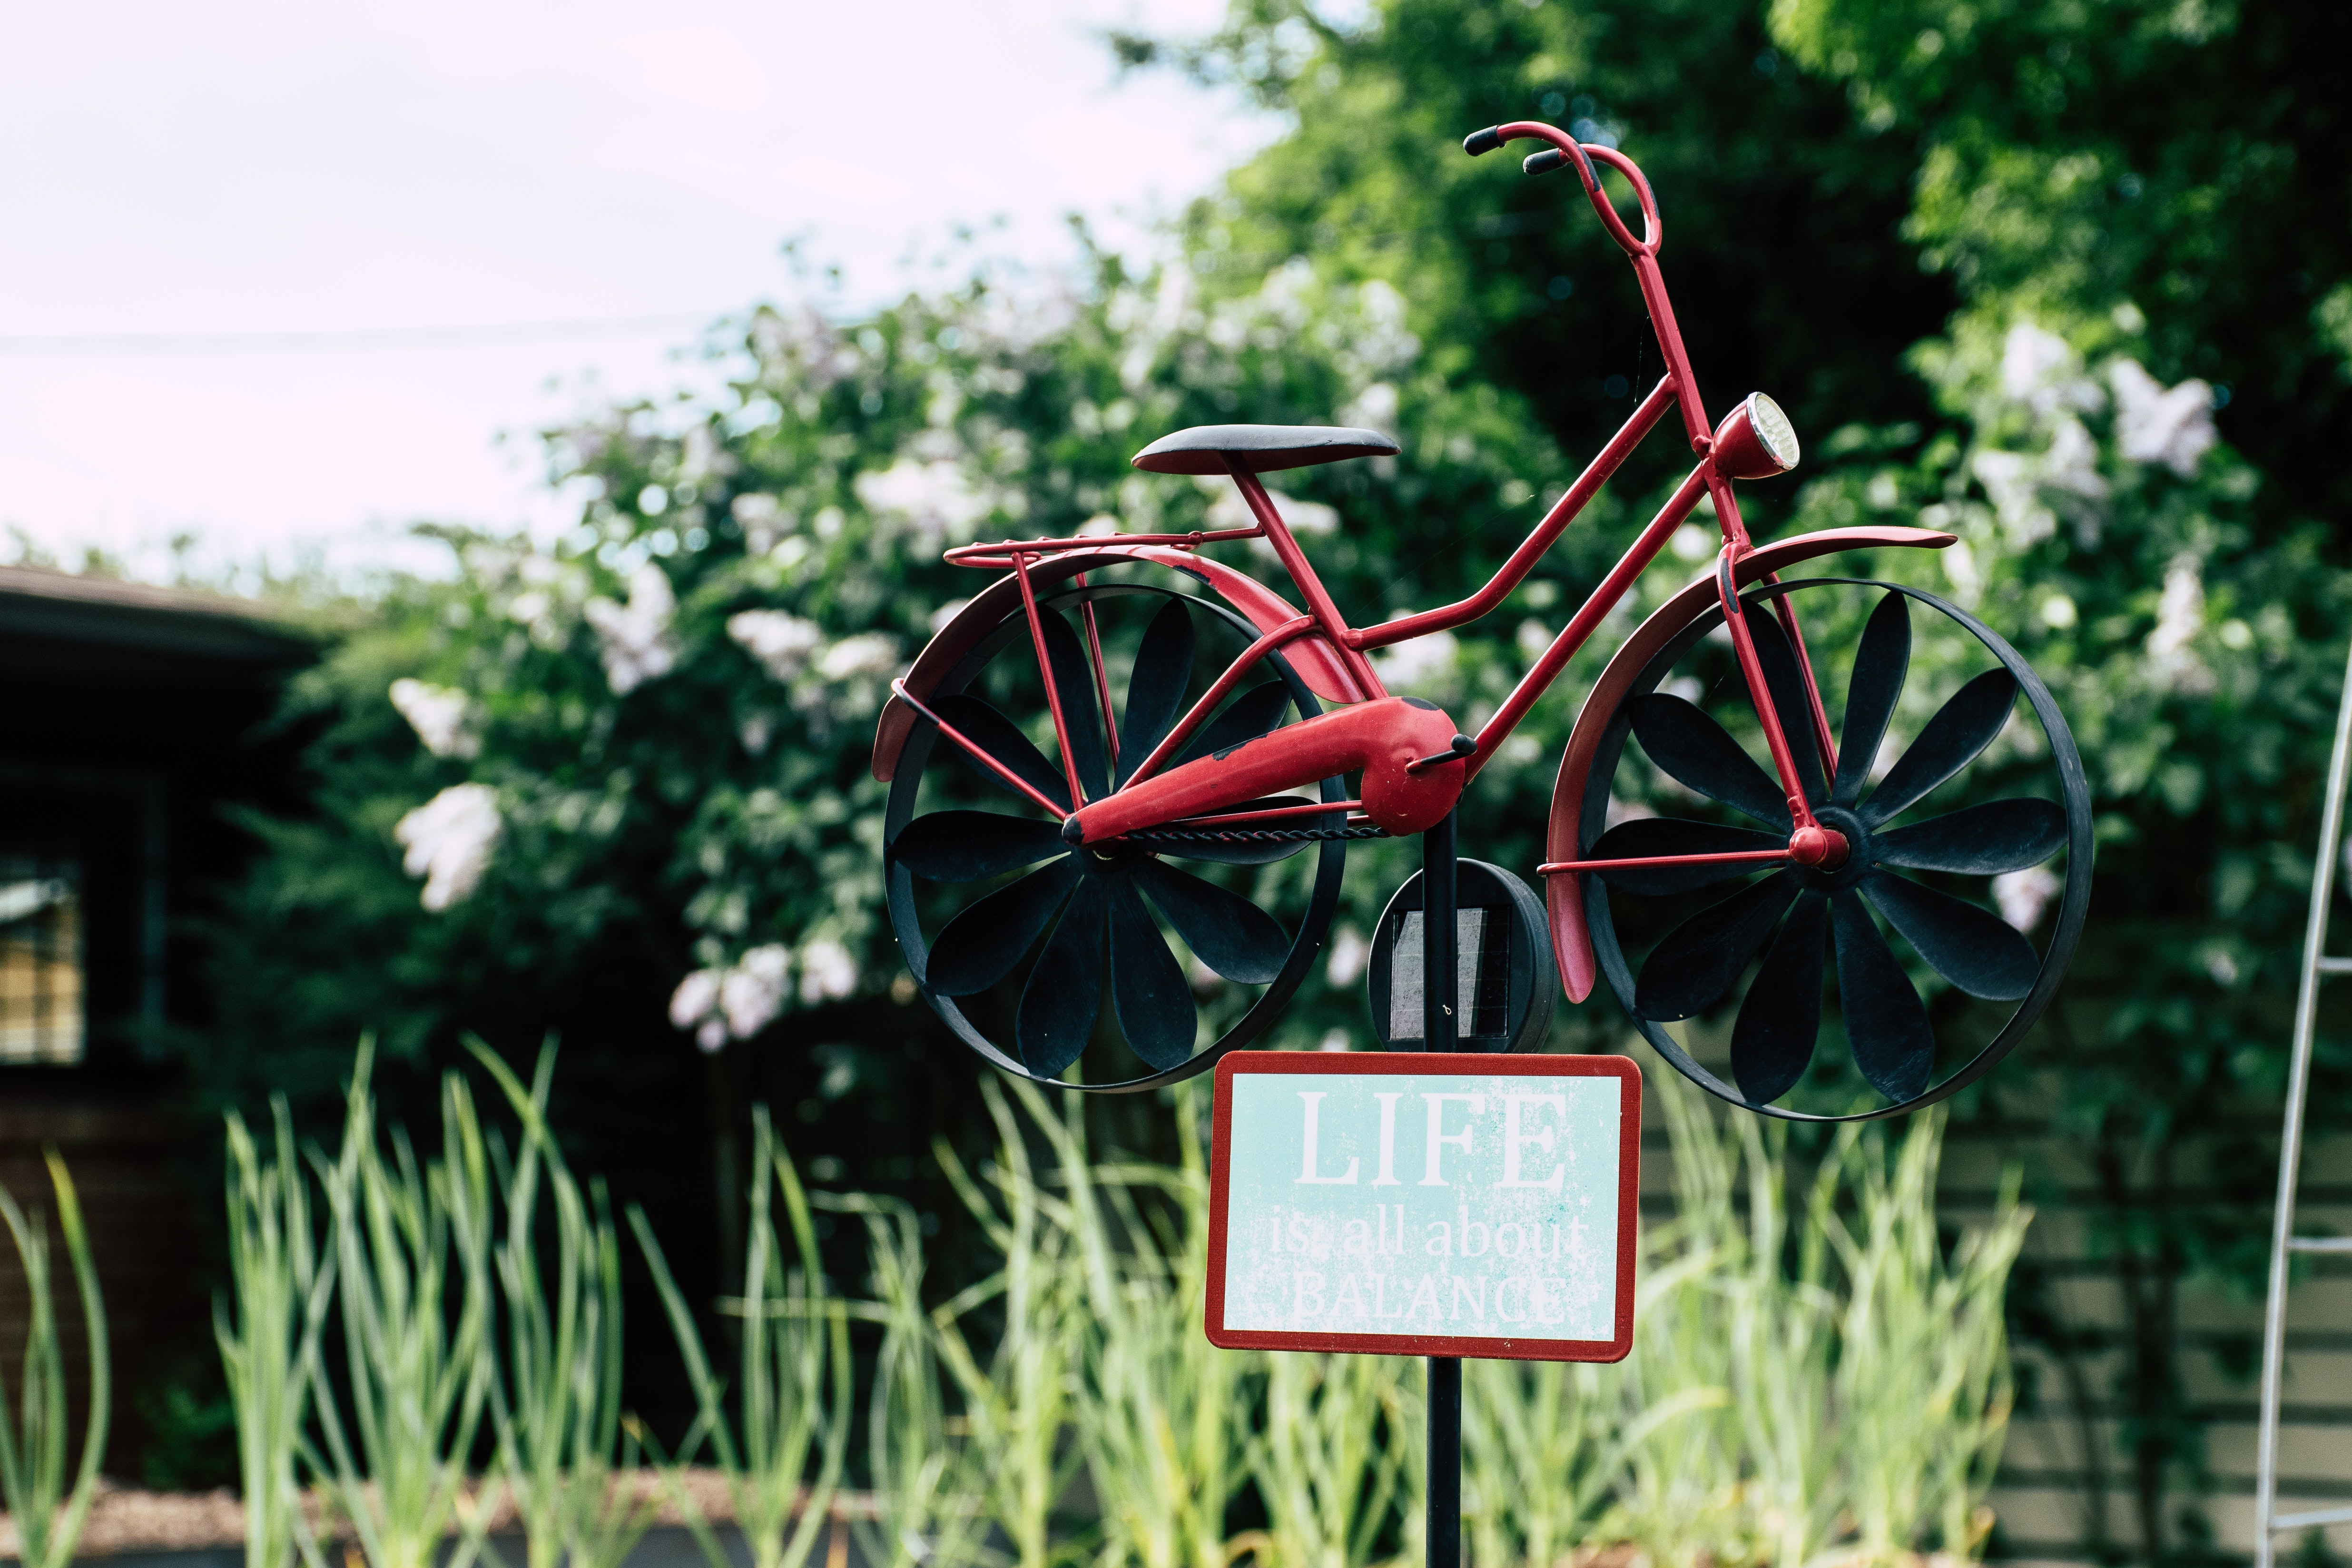
red, wheel, transport, bicycle wheel, bicycle, vehicle, grass, botany, mode of transport, spoke, iron, plant, spring, automotive wheel system, bicycle part, tire, flower, photography, auto part, metal, bicycle handlebar, garden, leisure, rim, bicycle saddle, road, sculpture